Gustavo Colonnetti

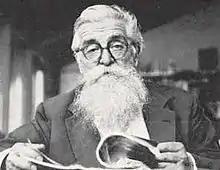

Gustavo Colonnetti (8 November 1886 – 20 March 1968) was an Italian mathematician and engineer who made important contributions to continuum mechanics and strength of materials. He was a Rector of the Politecnico di Torino and President of CNR (Consiglio Nazionale delle Ricerche). His theories found important applications in modern techniques of construction, such as pre-stressed concrete.